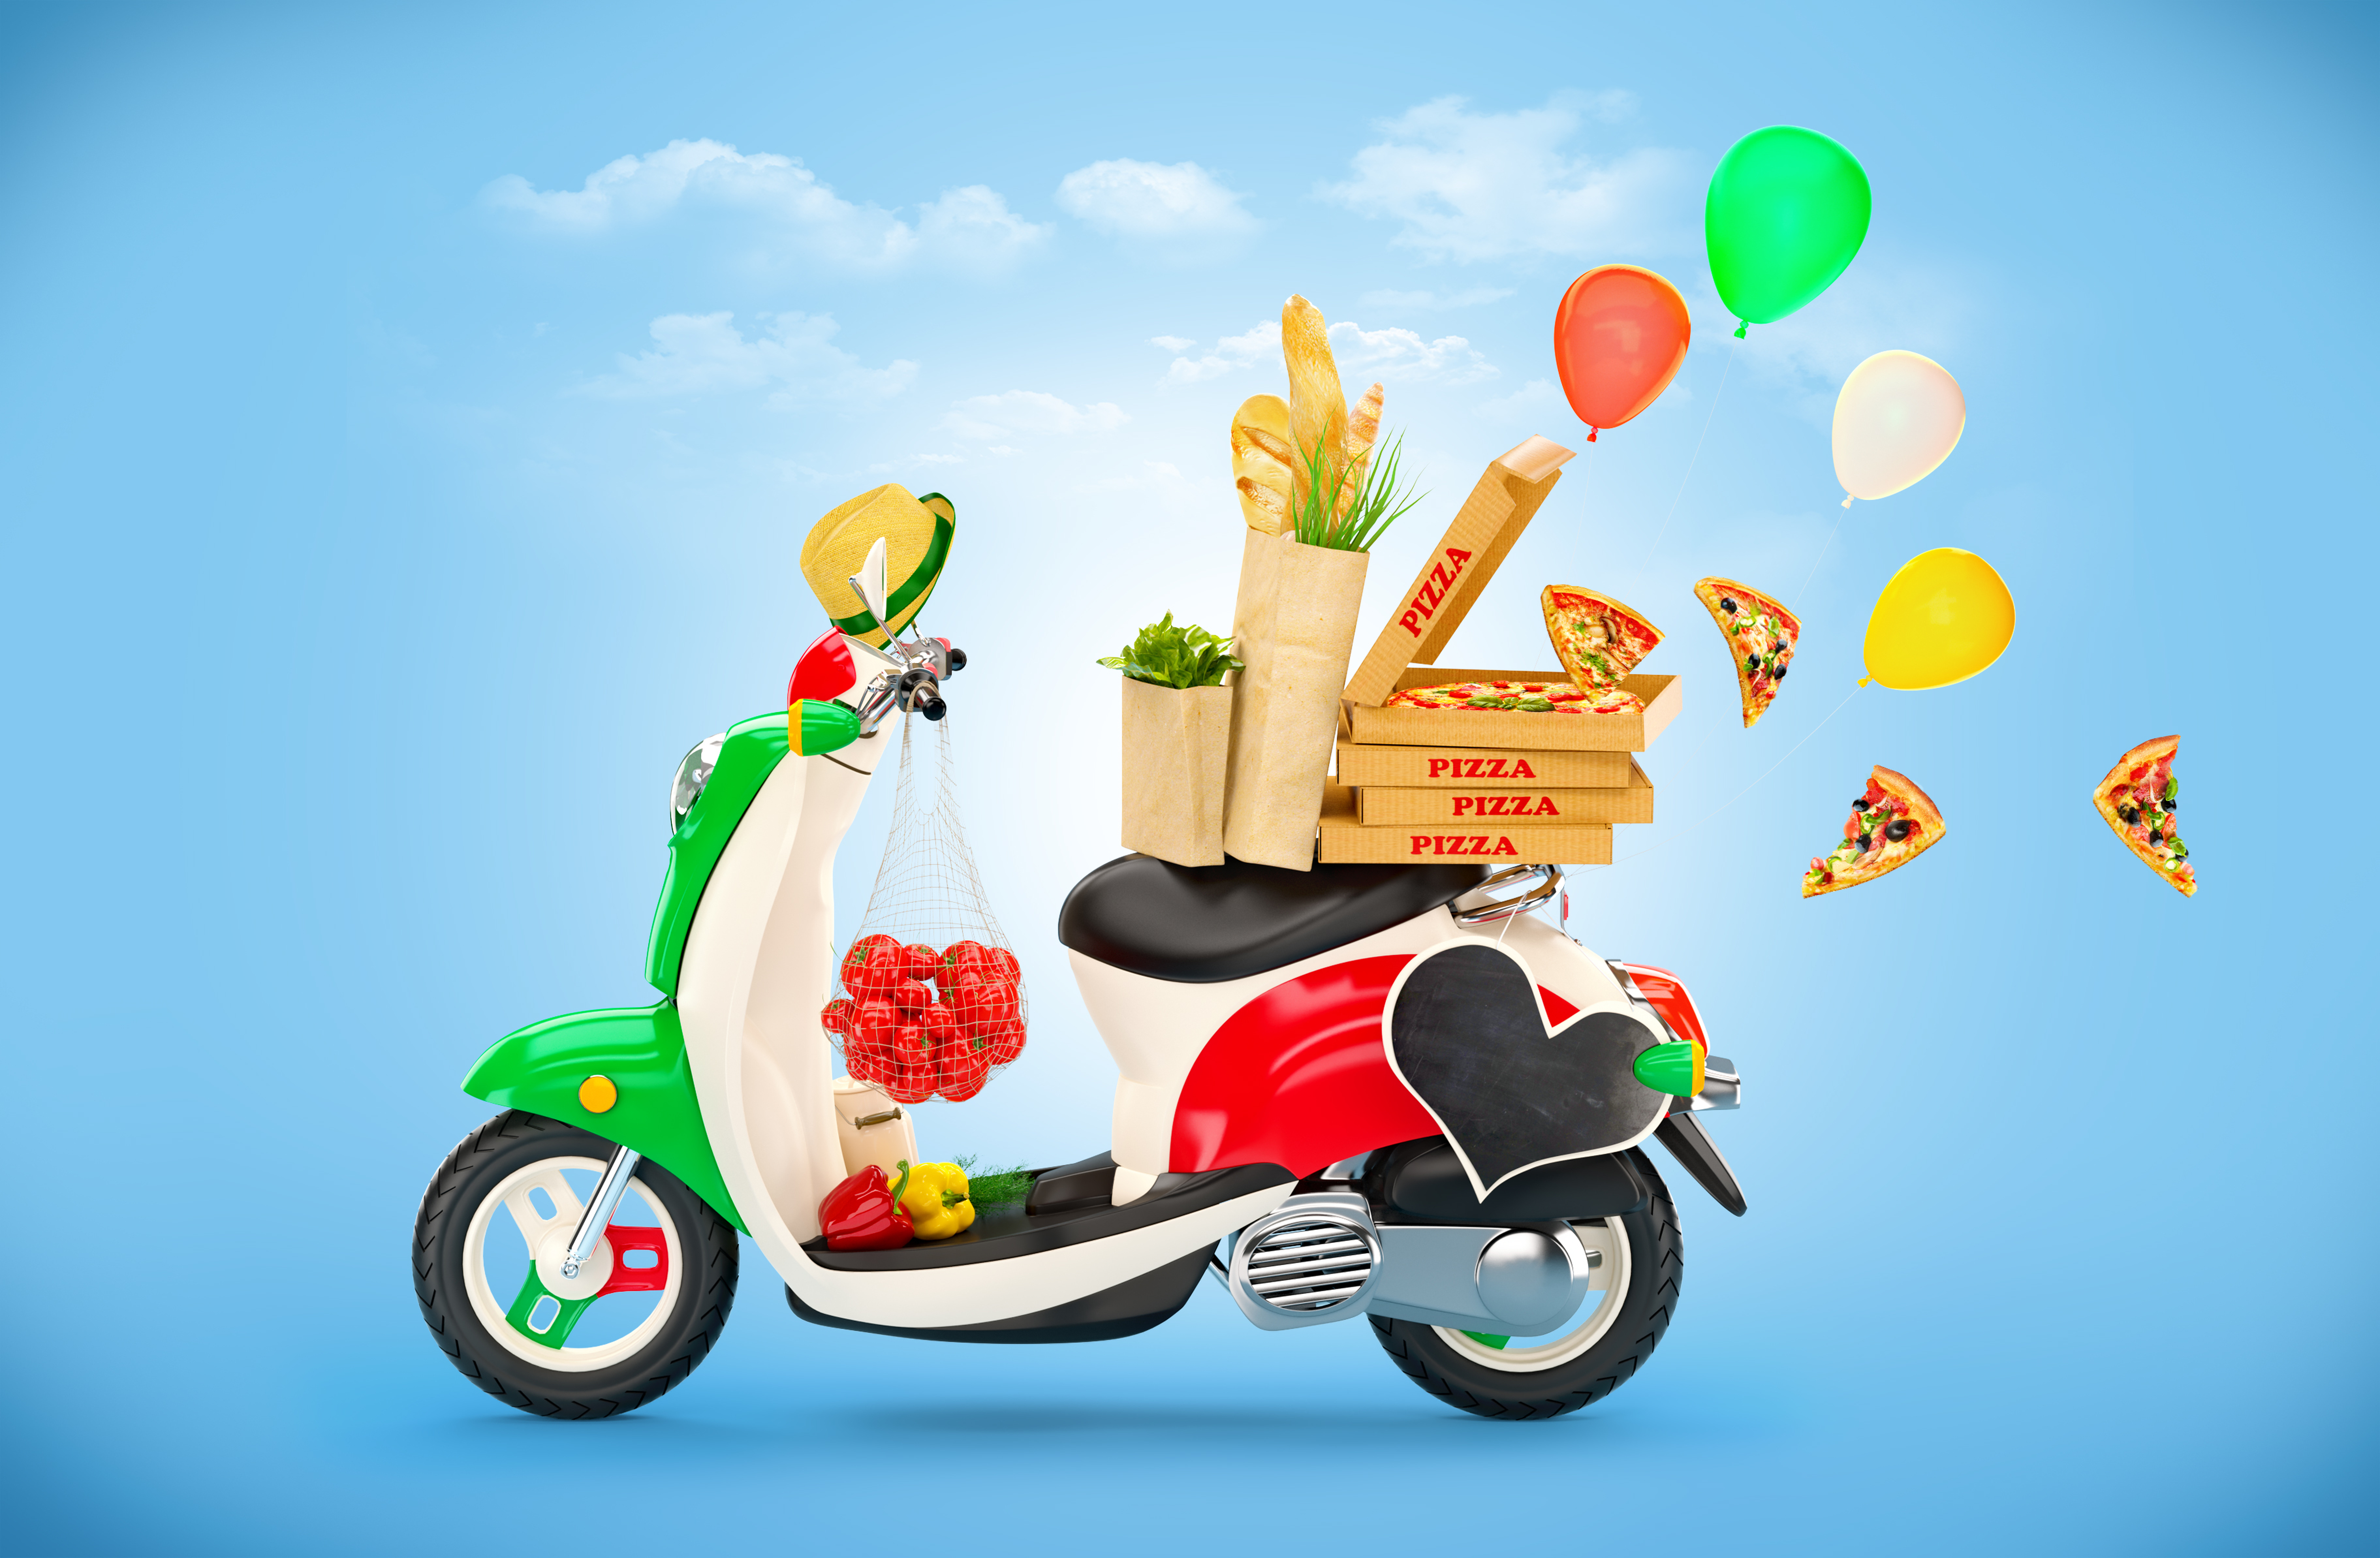
food, bike, tire, wheel, land vehicle, vehicle, cloud, automotive tire, automotive design, motor vehicle, mode of transport, sky, rolling, font, art, rim, leisure, balloon, travel, automotive wheel system, graphics, auto part, illustration, scooter, fun, landscape, toy vehicle, graphic design, toy, recreation, animation, parachute, circle, transport